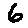
Label: 6